WOMT

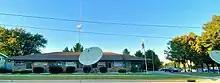
WOMT's studios in Manitowoc, shared with its four sister stations.

Following the establishment of the Federal Radio Commission (FRC), stations were initially issued a series of temporary authorizations starting on May 3, 1927. In addition, they were notified that if they wanted to continue operating, they needed to file a formal license application by January 15, 1928, as the first step in determining whether they met the new "public interest, convenience, or necessity" standard. On May 25, 1928, the FRC issued General Order 32, which notified 164 stations, including WOMT, that "From an examination of your application for future license it does not find that public interest, convenience, or necessity would be served by granting it." However, the station successfully convinced the commission that it should remain licensed.